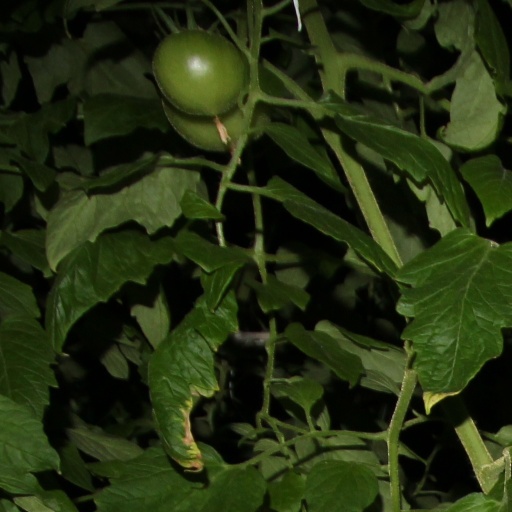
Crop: tomato